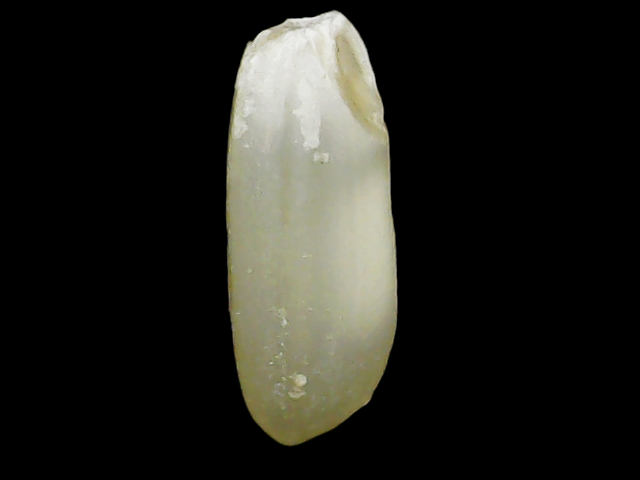
Rice variety: Binadhan23